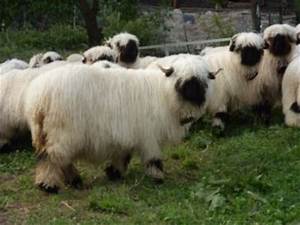
Label: pecora